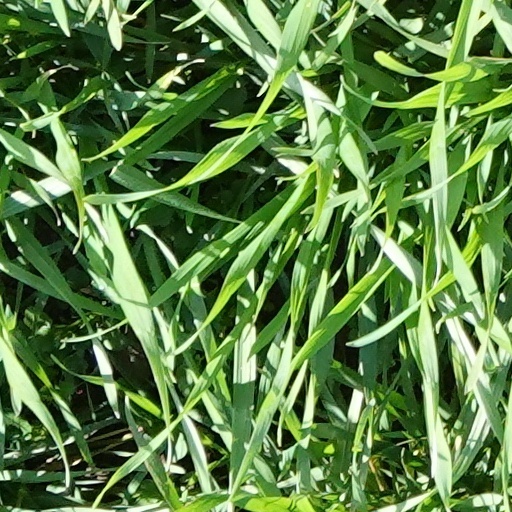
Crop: wheat